Northampton–Market Harborough line

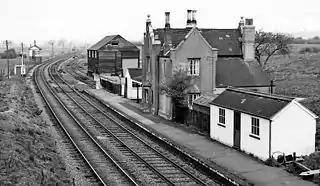
Brixworth Station in 1965

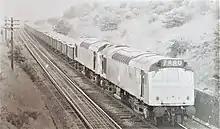
25181 and 25106 lead an aggreate train towards Northampton at Merry Tom Crossing, 06:50, 1975-06-13

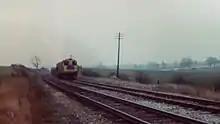
Class 20s 8137 and 8042 lead northbound coal empties past the site of Spratton station on Sunday 1973-03-18. At this time, the line was normally open from 22:00 to 14:00, Mondays to Saturdays. On this occasion, Sunday opening was necessary to clear a traffic backlog after industrial action by rail workers.

The line had a staggered history in its final years. It was first closed to advertised passenger traffic on 4 January 1960 along with all remaining intermediate stations (Spratton station was closed in 1947; Pitsford & Brampton in 1950) but was re-opened to through traffic on 6 January 1969 in conjunction with the re-routing of sleeping car services away from St. Pancras. The one train each way per night was electrically hauled between Euston and Northampton and by a Class 45 locomotive between Northampton and Glasgow. It did not call at Market Harborough. The line was closed to passenger traffic again on 1 May 1969 and reopened on 10 July 1972. The advertised passenger service was finally withdrawn on 26 August 1973, although the line continued to be used by freight trains, football specials and as a diversionary route.